Carlton Pearson

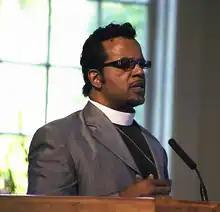

Carlton D'Metrius Pearson (March 19, 1953 – November 19, 2023) was an American Christian minister and gospel music artist. At one time, he was the pastor of the Higher Dimensions Evangelistic Center Incorporated, later named the Higher Dimensions Family Church, which was one of the largest churches in Tulsa, Oklahoma. During the 1990s, it grew to an average attendance of over 6,000.